Leptospermum arachnoides

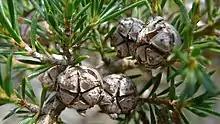
Fruit

Leptospermum arachnoides, commonly known as the spidery tea-tree, is a species of shrub that is endemic to eastern Australia. It has rough bark, crowded linear to lance-shaped leaves with a sharp point on the end, white flowers and hairy fruit.